Raphaël Varane

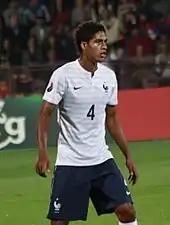
Varane playing for France in 2014

On 27 July 2021, it was announced that Manchester United and Real Madrid had reached an agreement for Varane's transfer, subject to a medical and to player terms being finalised. The transfer was completed on 14 August 2021, after Varane was announced in front of a packed Old Trafford crowd ahead of United's Premier League opener against Leeds United. He was given the number 19 shirt previously worn by Amad, which he also donned during his first season with Real Madrid. He made his debut on 29 August 2021 and contributed an assist to the winning goal in a 1–0 win away against Wolverhampton Wanderers. On 2 May 2022, Varane scored his first goal for the club in a 3–0 win against Brentford.